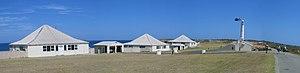
Le phare et les cottages, Cap Leeuwin
Le cap Leeuwin est le cap le plus au sud-ouest du continent australien et est situé dans l'État d'Australie-Occidentale, à 277 kilomètres au sud de Perth.